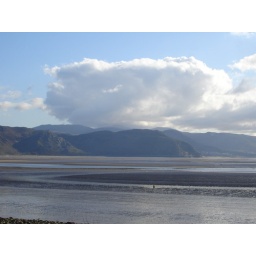
I took this photo on the coast of Llandudno in Wales. The mountains hugging the sea on a bright Easter morning.